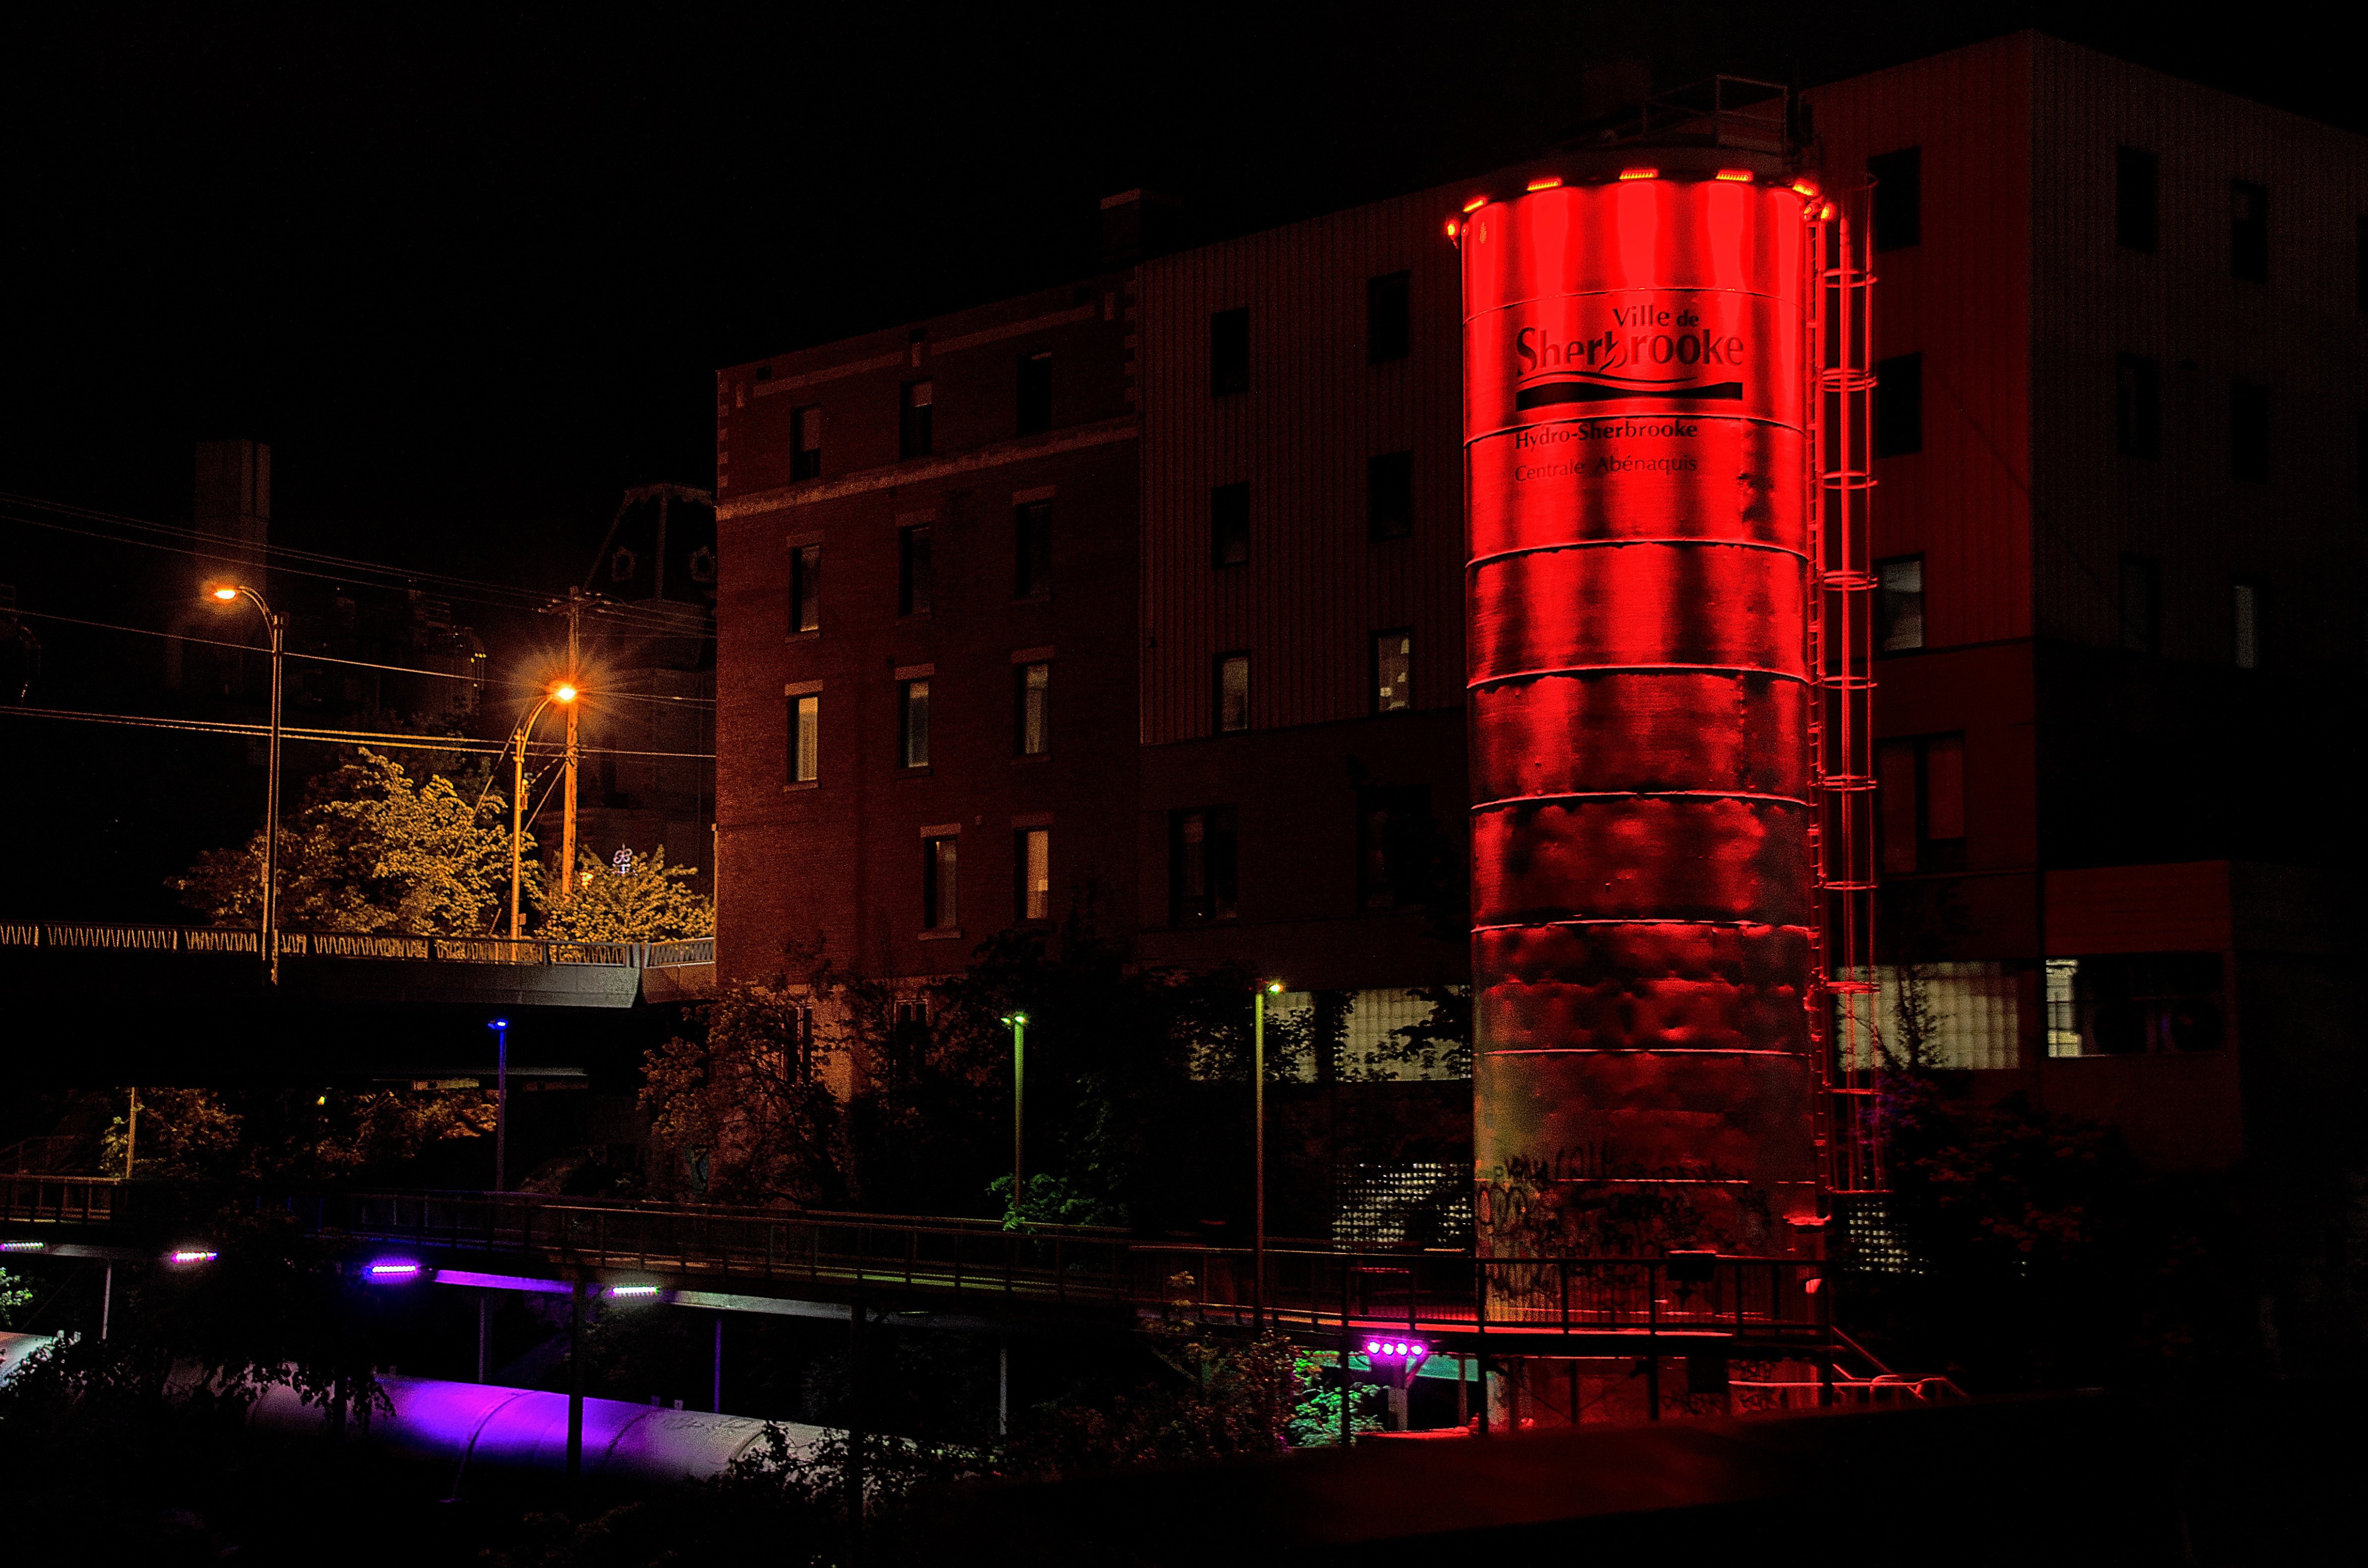
light, night, cityscape, evening, darkness, lighting, painting, canada, nuit, peinture, quebec, sherbrooke, lumineuse, metropolis